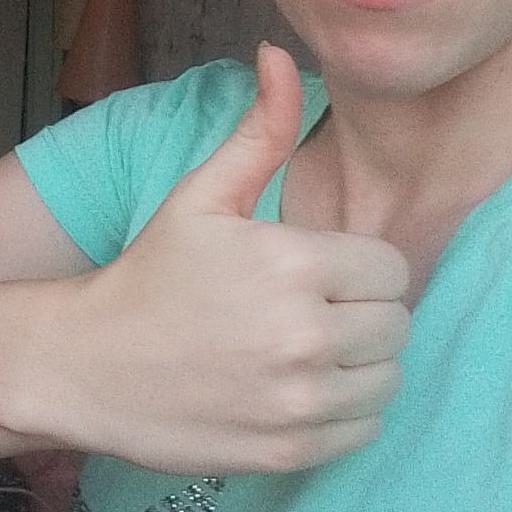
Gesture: like